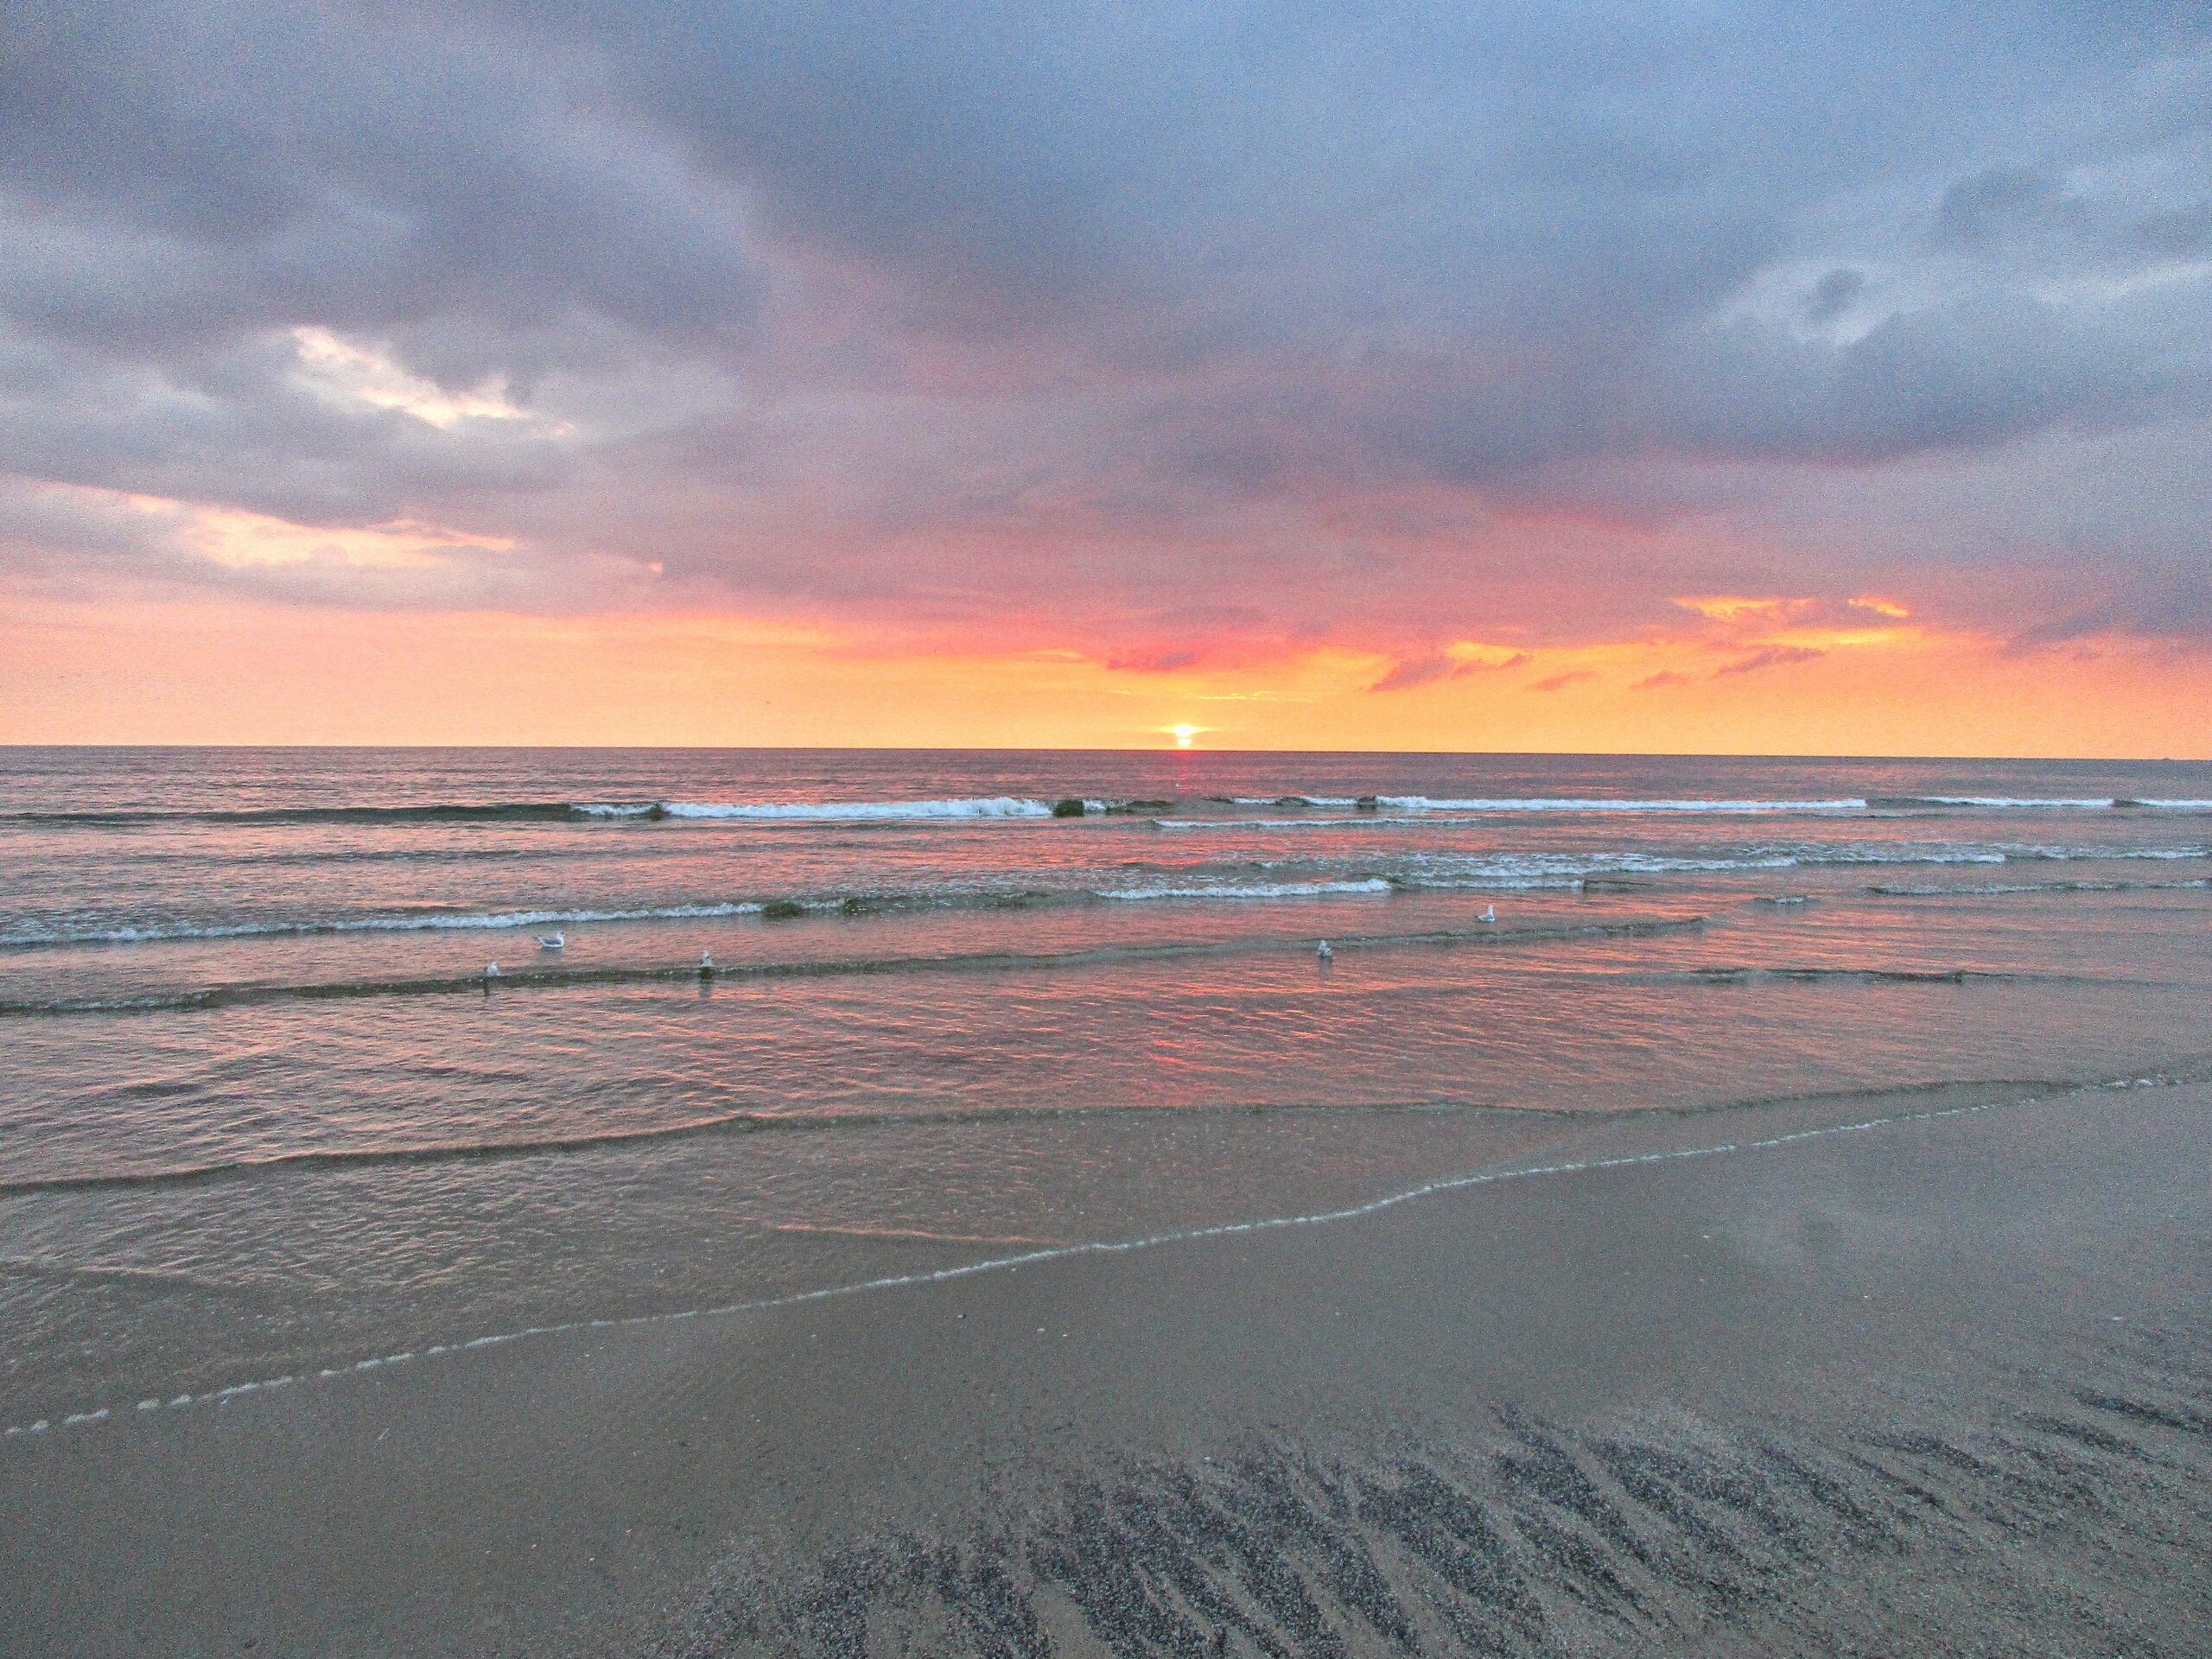
beach, sea, coast, sand, ocean, horizon, cloud, sky, sunrise, sunset, morning, shore, wave, dawn, dusk, evening, bay, body of water, north sea, mudflat, wind wave